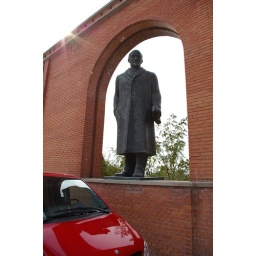
Lenin sees his dream realized in a red mini van (Statue Park.)